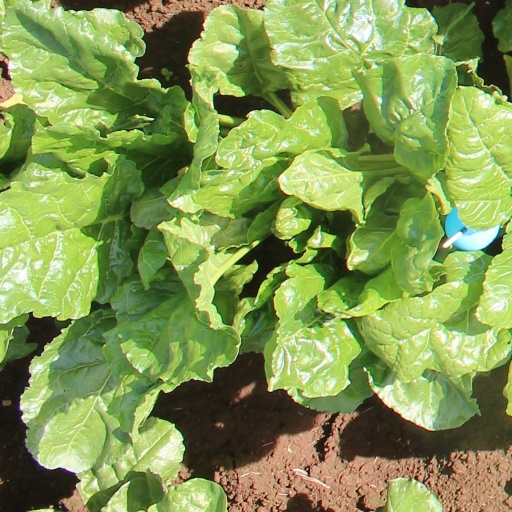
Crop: sugar beet